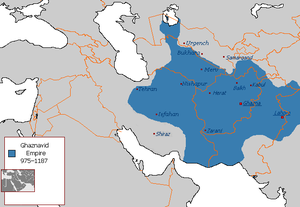
Les guerres entre les peuples turcs et l’Empire byzantin s’étalent sur une période de près de quatre siècles, du milieu du XIᵉ siècle à la chute de Constantinople en 1453.
L'Empire ghaznévide exista de 962 à 1187, dirigé par les Ghaznévides, une dynastie mamelouke d'origine turque. C'était un État musulman sunnite qui, initialement, dirigea le Grand Khorasan, centré sur l'actuel Afghanistan. Il a été créé par Alptegîn, avec la ville de Ghazna comme capitale. Après la bataille de Dandanakan en 1040, l'empire a perdu ses territoires de l'ouest au profit des Seldjoukides et a déplacé sa capitale à Lahore, régnant ainsi principalement au Pendjab.
L'histoire militaire de l'Iran couvre 2 500 ans. Jusqu'en 1935, l'Iran est connu sous le nom de Perse.
Cette chronologie de l'Iran relate les grands événements de l'histoire de l'Iran depuis la préhistoire jusqu'à nos jours.